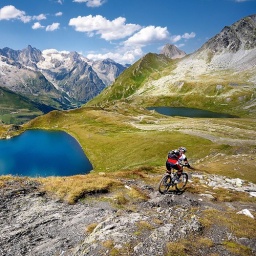
Taken during a mountain bike vacation operated by MTBSuisse. pp'd by alexring